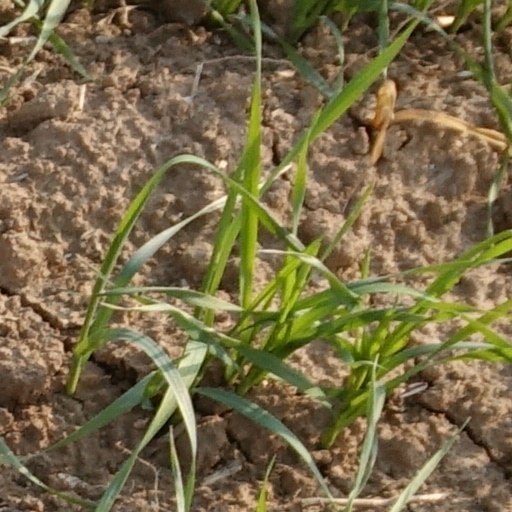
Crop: wheat